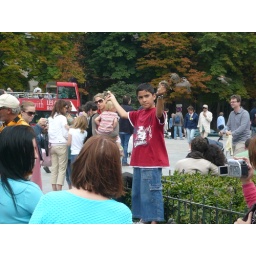
bird boy in front of Notre Dame